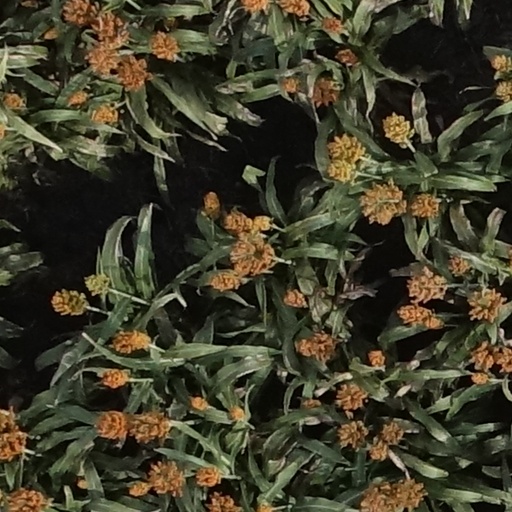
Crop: sorghum